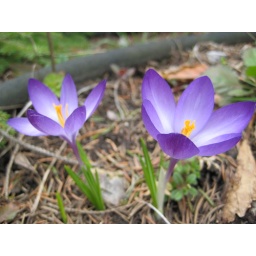
in one of my flower beds - view large